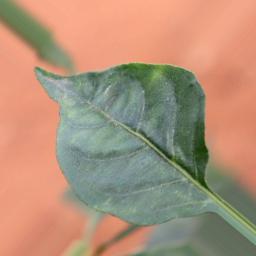
Label: healthy